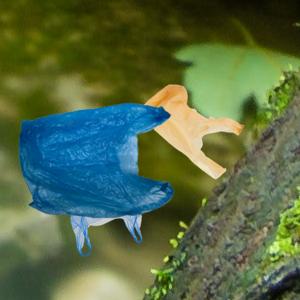
Label: plasticbags